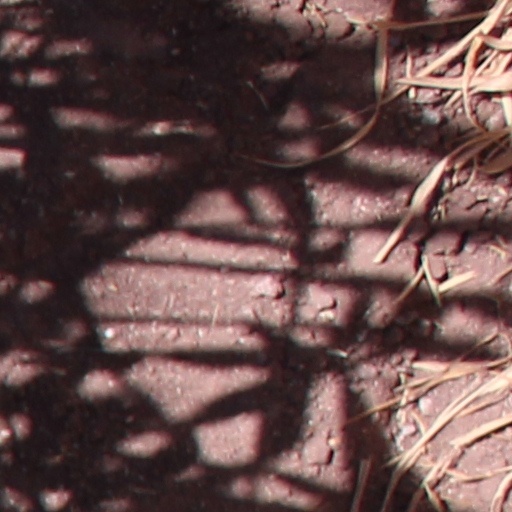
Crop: wheat